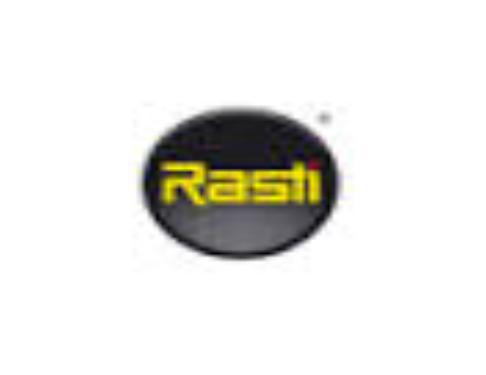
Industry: Leisure